Tom Brake

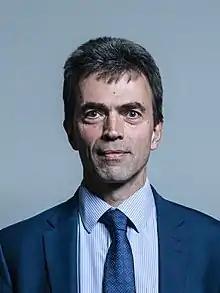
Official portrait, 2017

Thomas Anthony Brake (born 6 May 1962) is a British Liberal Democrat politician. He was the Member of Parliament (MP) for Carshalton and Wallington in London from 1997 to 2019.